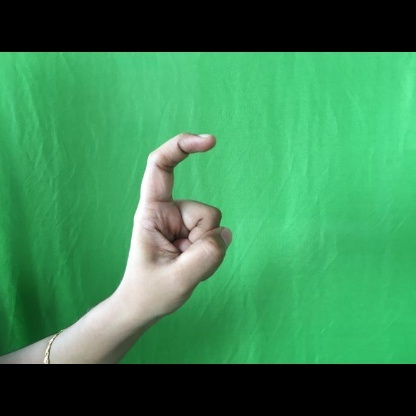
Mudra: Tamarachudam